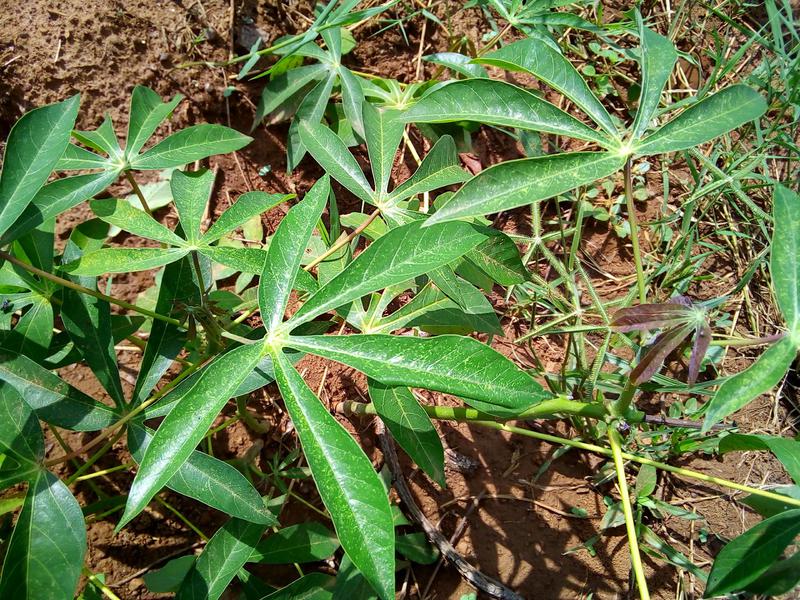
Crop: cassava
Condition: green_mottle